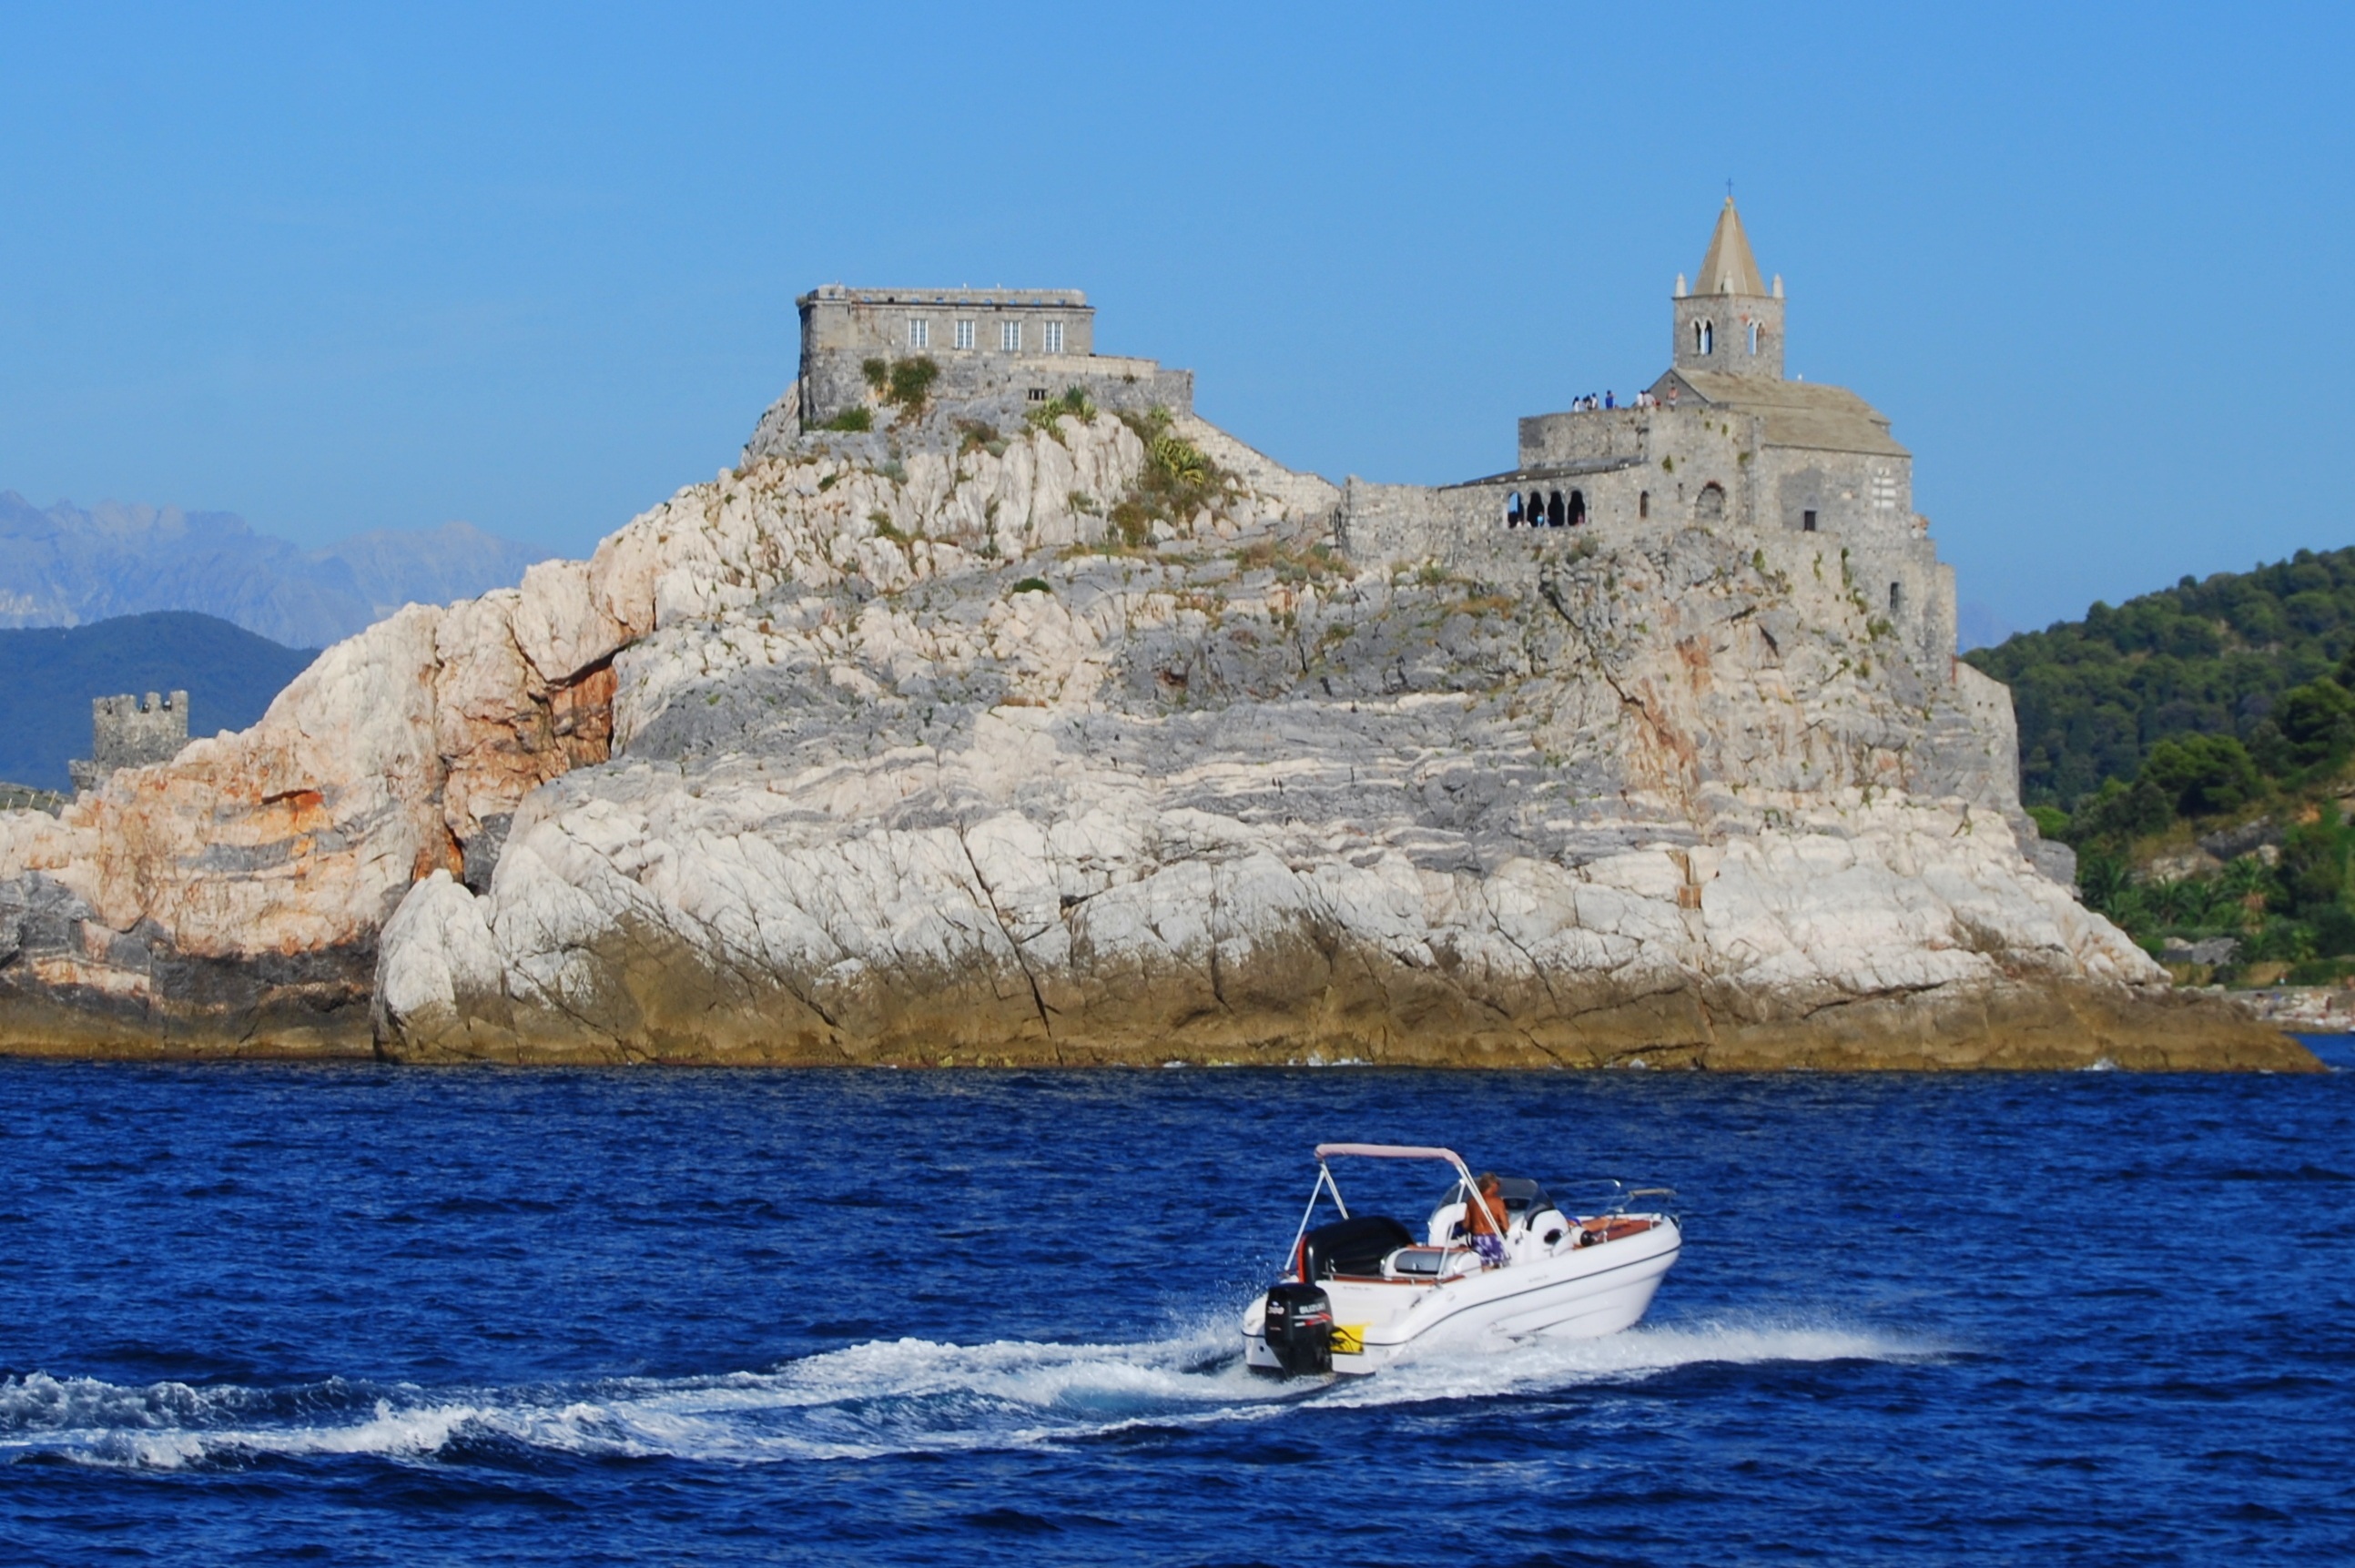
sea, coast, water, boat, cliff, vehicle, castle, italy, church, terrain, rocks, boating, watercraft, cape, liguria, porto venere